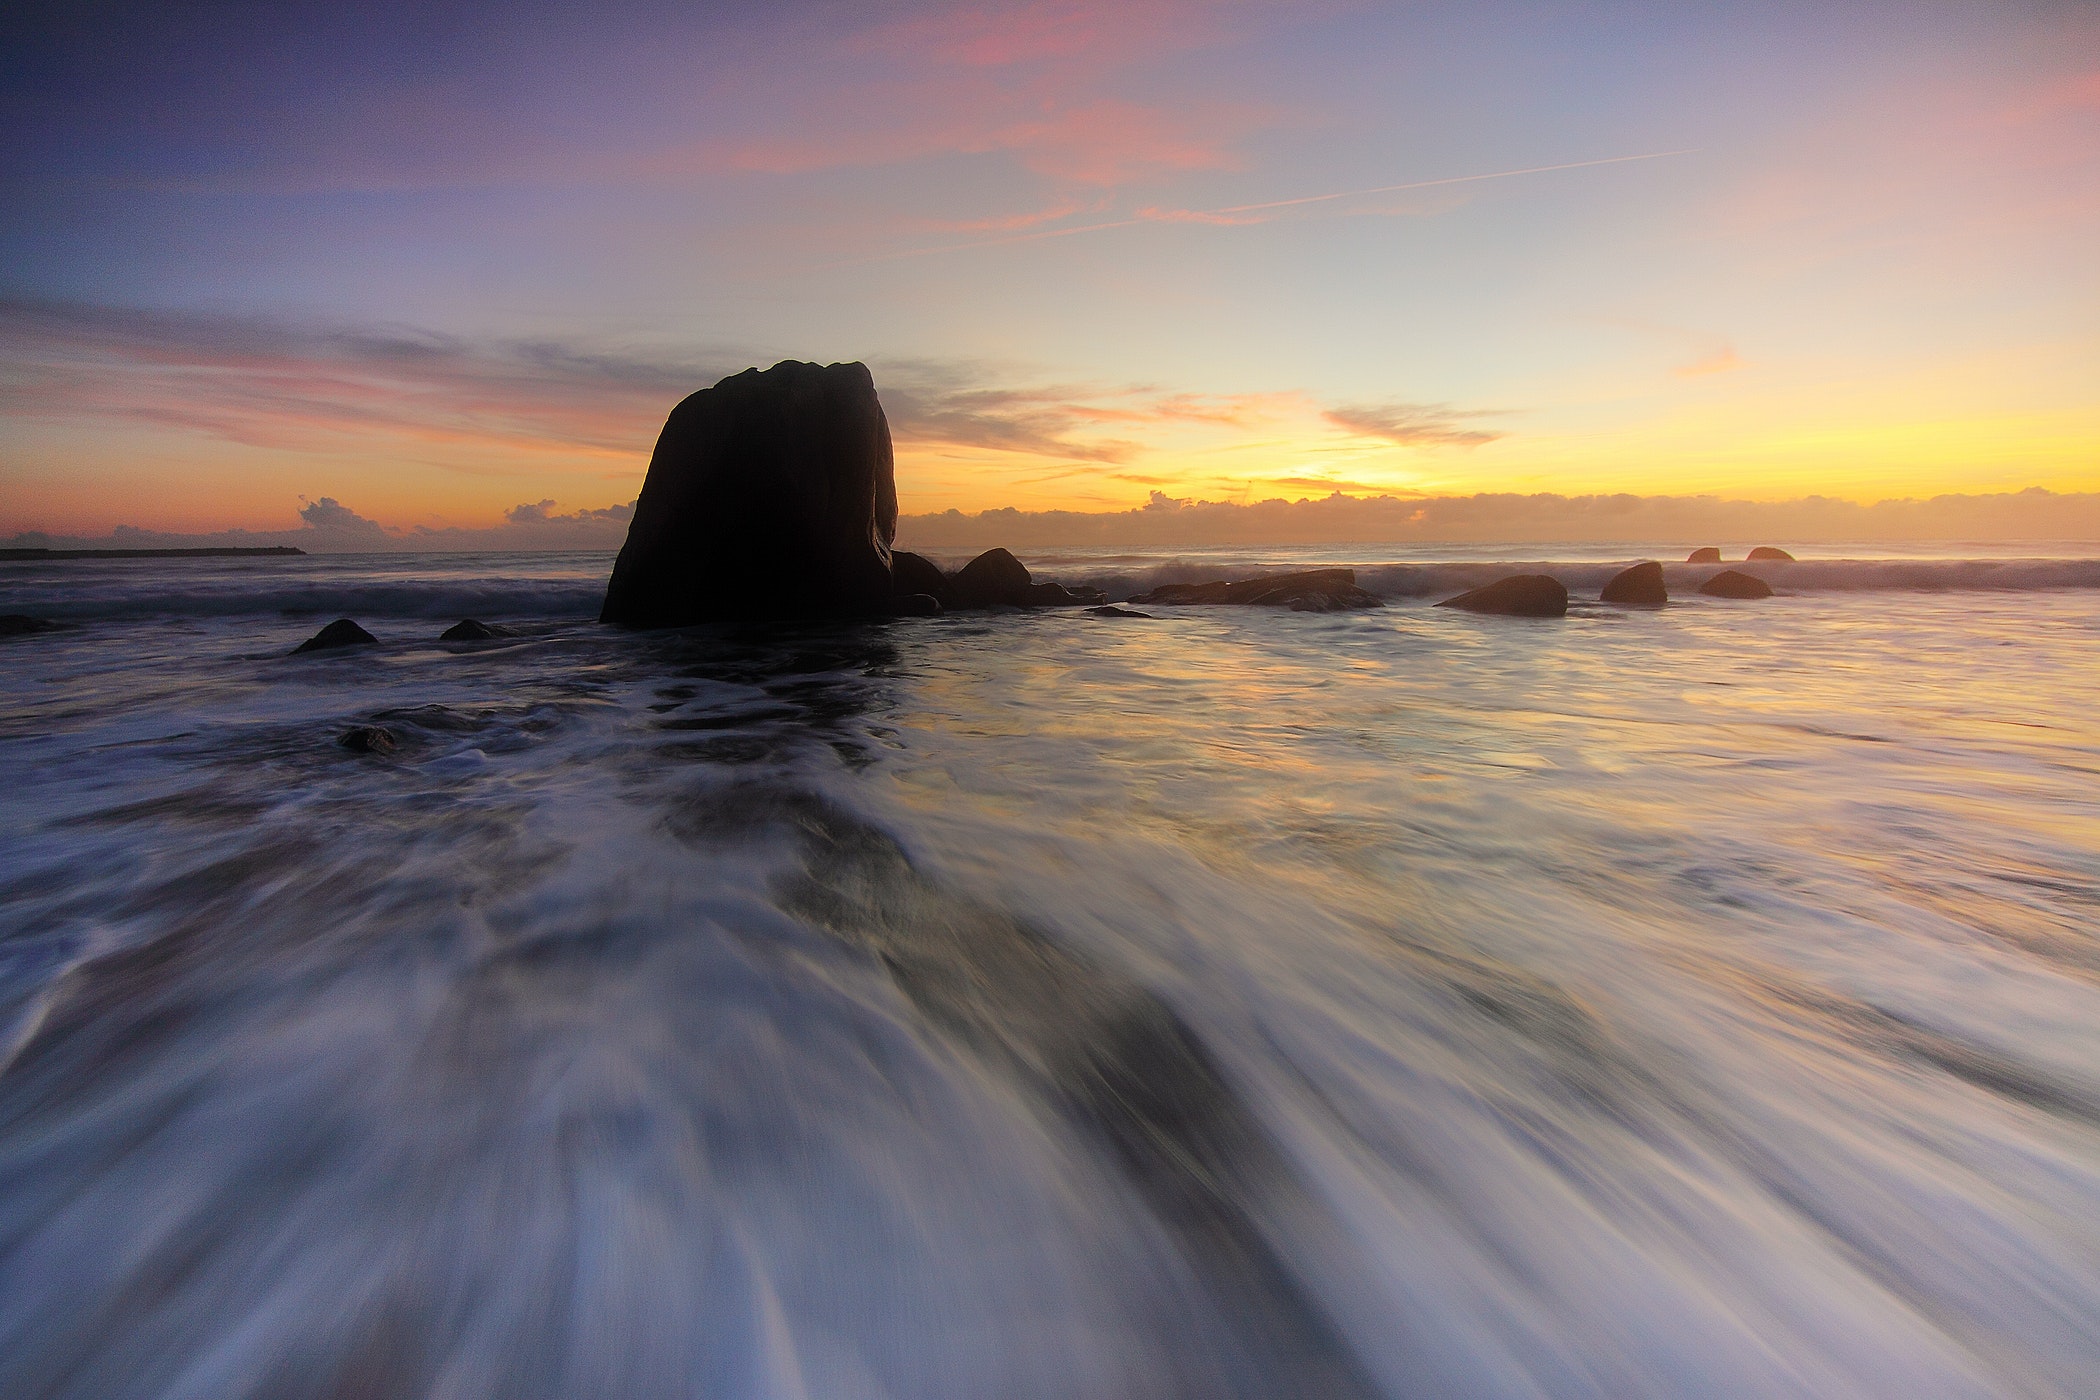
sky, body of water, sea, nature, horizon, ocean, wave, rock, water, coast, natural landscape, sunset, beach, wind wave, shore, cloud, morning, sunrise, evening, dusk, tide, dawn, calm, coastal and oceanic landforms, landscape, reflection, afterglow, photography, sunlight, headland